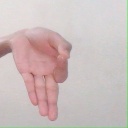
अक्षर: ज्ञ